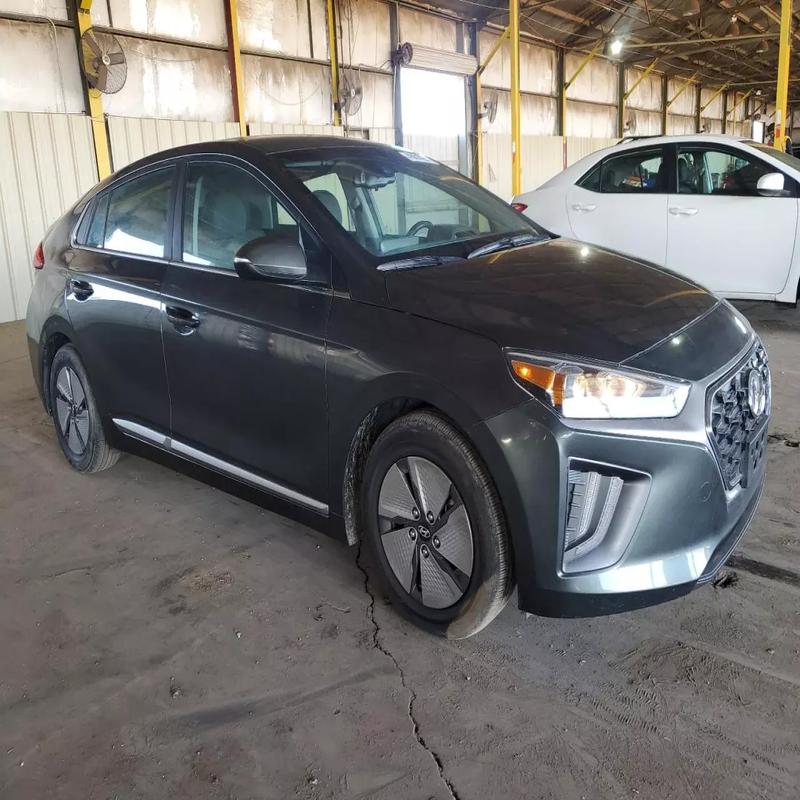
Aucun dommage détecté.
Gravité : aucun